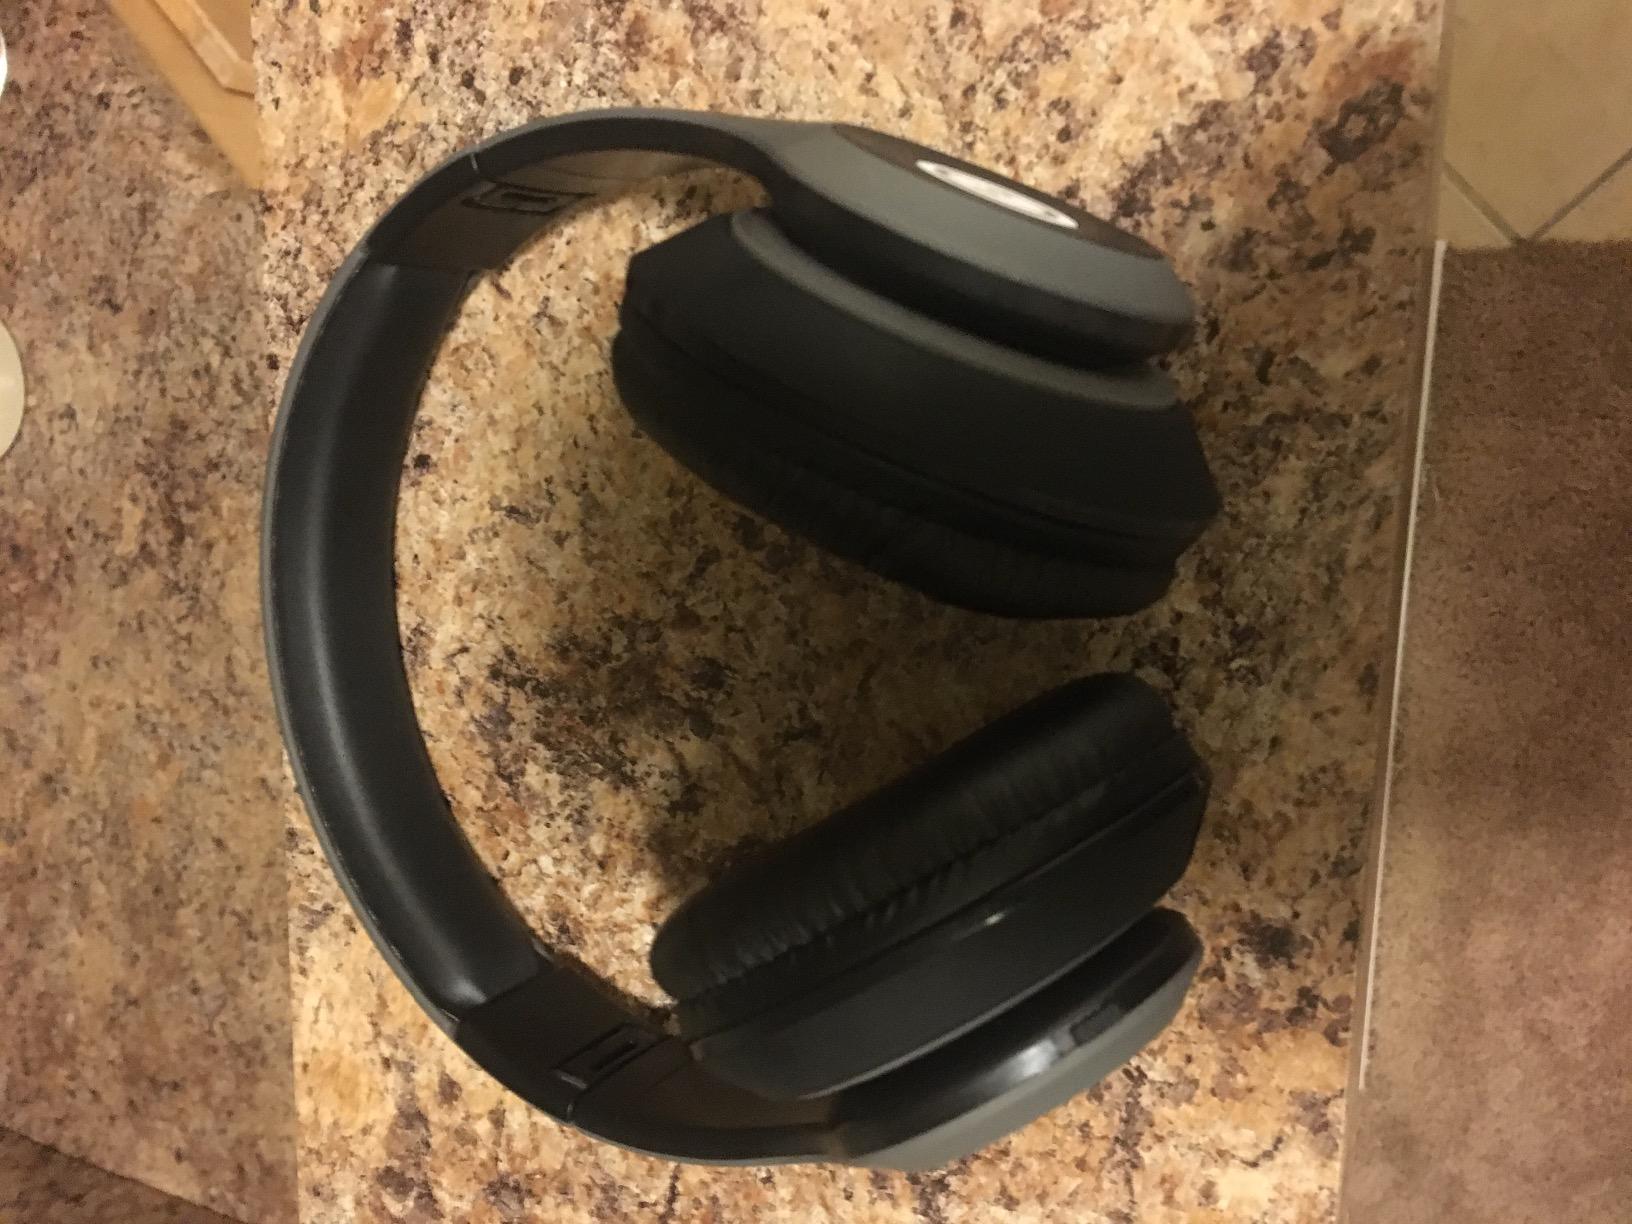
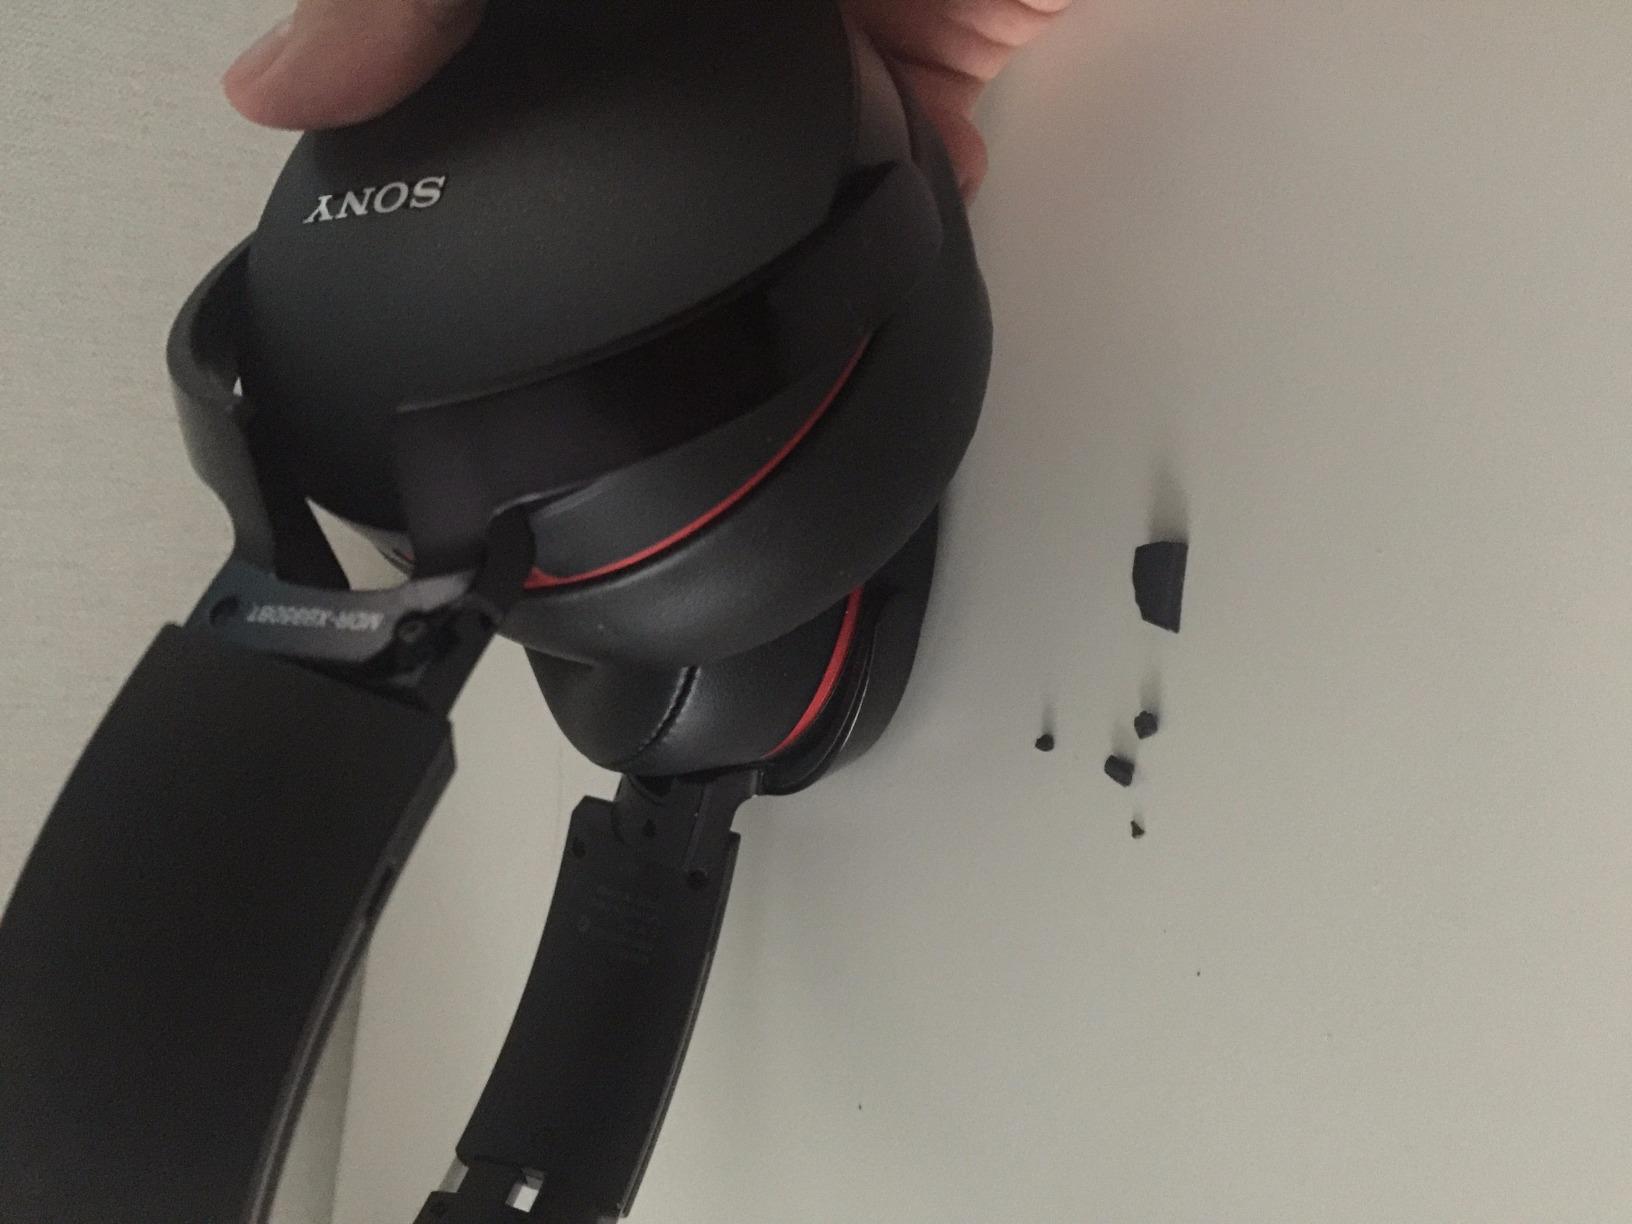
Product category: headphones
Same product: no